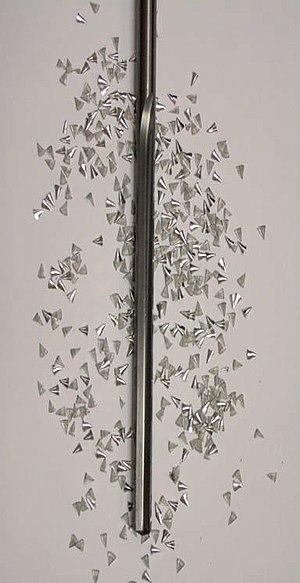
foret 3/4 pour perçage profond et copeaux fragmentés grâce au procédé de perçage vibratoire
Le perçage est un usinage consistant à faire un trou dans une pièce. Ce trou peut traverser la pièce de part en part ou bien ne pas déboucher. On parle alors de trou borgne.